Treasure of the Golden Condor

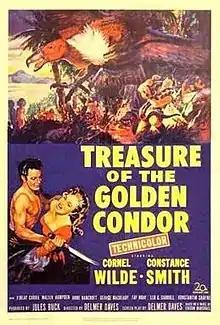

Treasure of the Golden Condor is a 1953 American Technicolor adventure film directed by Delmer Daves, starring Cornel Wilde and Constance Smith, and released by Twentieth Century Fox. The film is a remake of the 1942 film "", which starred Tyrone Power. Both films were based on "Benjamin Blake" (1941), a novel by Edison Marshall.